University of the Faroe Islands

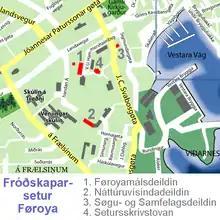
Map of a part of Tórshavn, showing where the university buildings are located.

The University of the Faroe Islands is a state-run university located in Tórshavn, the capital of the Faroe Islands. It consists of five faculties: Faculty of Faroese Language and Literature, Faculty of Social Sciences and History, Faculty of Education, Faculty of Science and Technology and Faculty of Health Sciences. The University offers bachelors, masters, and Ph.D. programs. The student body is relatively small (around 1000). The University organises an annual dissertation competition open to all students. The educational language of the university is Faroese, making it the only university in the world to conduct classes officially in the Faroese language. Some classes are taught in other languages. The University works closely with the University of Copenhagen and the University of Iceland for research projects and is a member of UArctic.